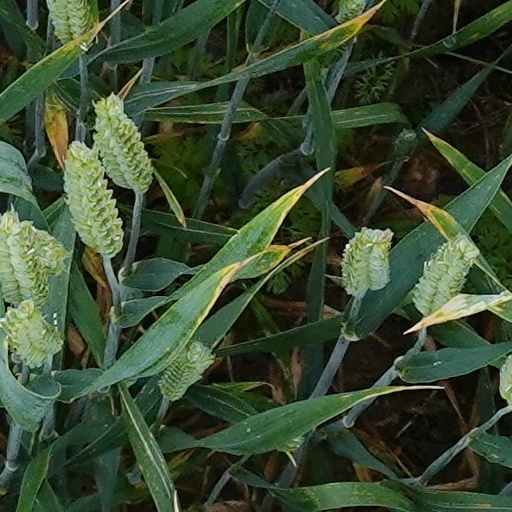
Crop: wheat